Arthur B. Ripley Desert Woodland State Park

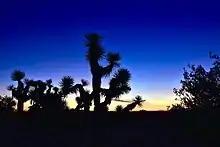
Sunrise at Arthur B. Ripley Desert Woodland State Park. Joshua Trees and Junipers are silhouetted against the sun.

Arthur B. Ripley Desert Woodland State Park is a state park in the western Antelope Valley in Southern California. The park protects mature stands of Joshua trees ("Yucca brevifolia") and California juniper trees ("Juniperus californica") in their western Mojave Desert habitat.